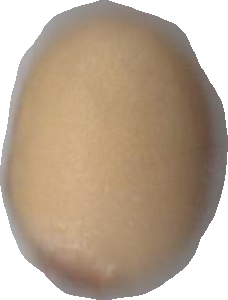
Variety: Grobogan